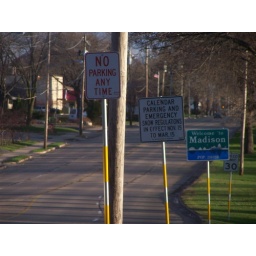
Lent 40-Sunday (early morning) signs on Monona Drive near our house